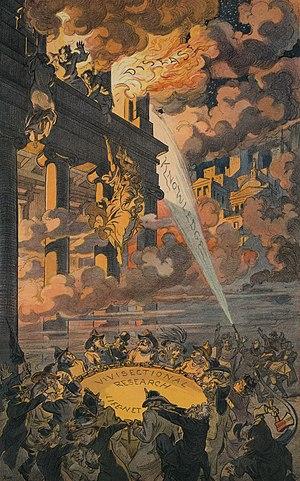
La vivisection est une dissection opérée sur un animal vertébré vivant, à titre d'expérience scientifique, en particulier dans le but d'établir ou de démontrer certains faits en physiologie ou en pathologie. D'une manière générale, elle désigne toute opération chirurgicale invasive à titre expérimental.